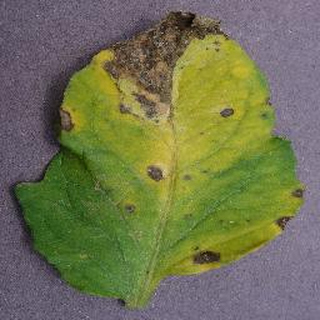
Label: tomato_septoria_leaf_spot